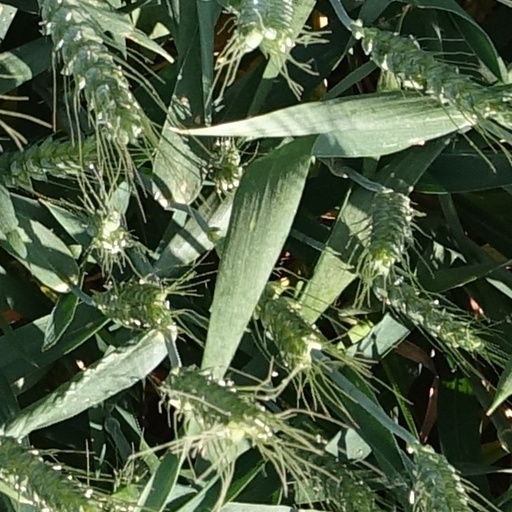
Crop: wheat